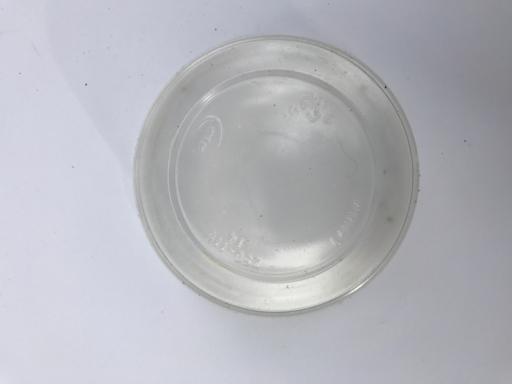
Label: plastic